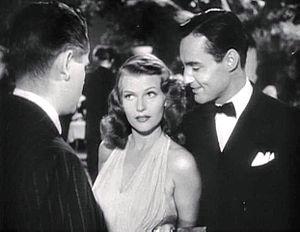
Gilda est un film américain réalisé par Charles Vidor, sorti en 1946. C'est le troisième des quatre films dans lequel Vidor dirige Rita Hayworth, film qui fait de l'actrice un mythique « sex symbol » et constitue l'apogée de sa carrière.